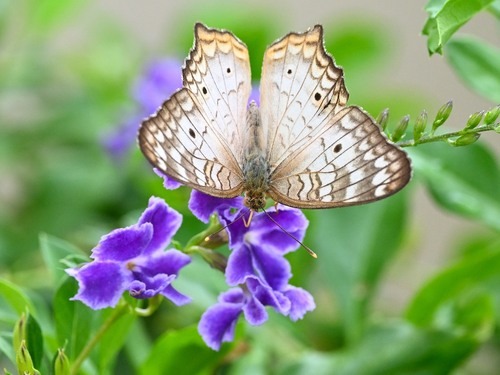
Scientific name: Anartia jatrophae
Common name: White peacock
Family: Nymphalidae
Order: Lepidoptera
Pollinator type: Primary pollinator
Habitat: Gardens, parks, and open areas
Geographic range: Southern United States to Argentina
Conservation status: Least Concern